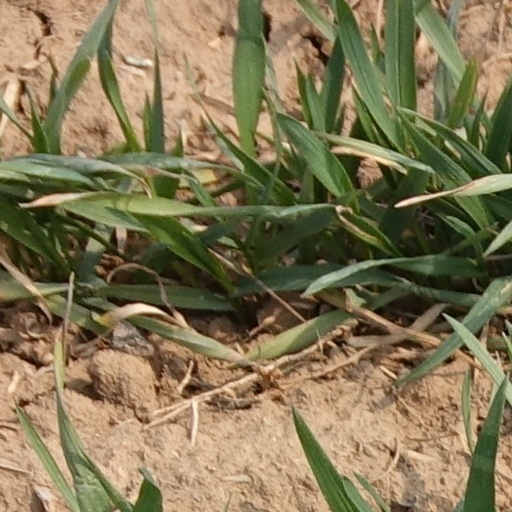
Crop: wheat